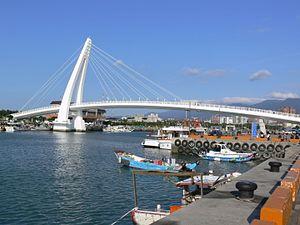
Cette liste de ponts de Taïwan a pour vocation de présenter une liste de ponts remarquables de Taïwan, tant par leurs caractéristiques dimensionnelles, que par leur intérêt architectural ou historique.